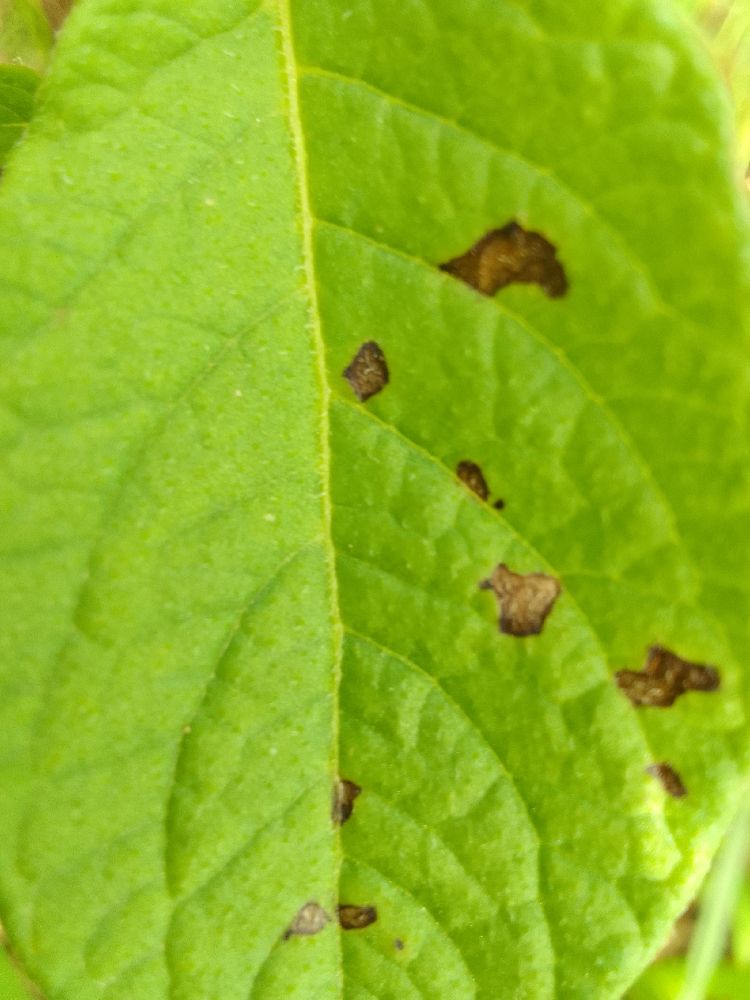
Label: Early blight